52 BC

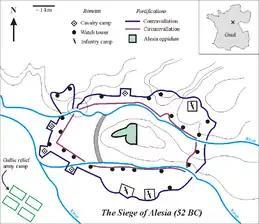
The Siege of Alesia (52 BC)

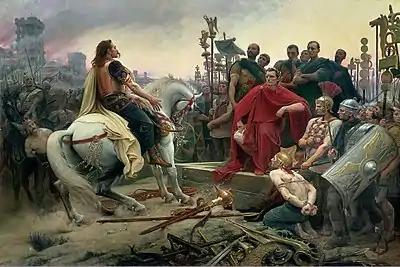
Vercingetorix surrenders to Julius Caesar

Year 52 BC was a year of the pre-Julian Roman calendar. At the time, it was known as the Year of the Consulship of Pompeius and Scipio (or, less frequently, year 702 "Ab urbe condita"). The denomination 52 BC for this year has been used since the early medieval period, when the Anno Domini calendar era became the prevalent method in Europe for naming years.